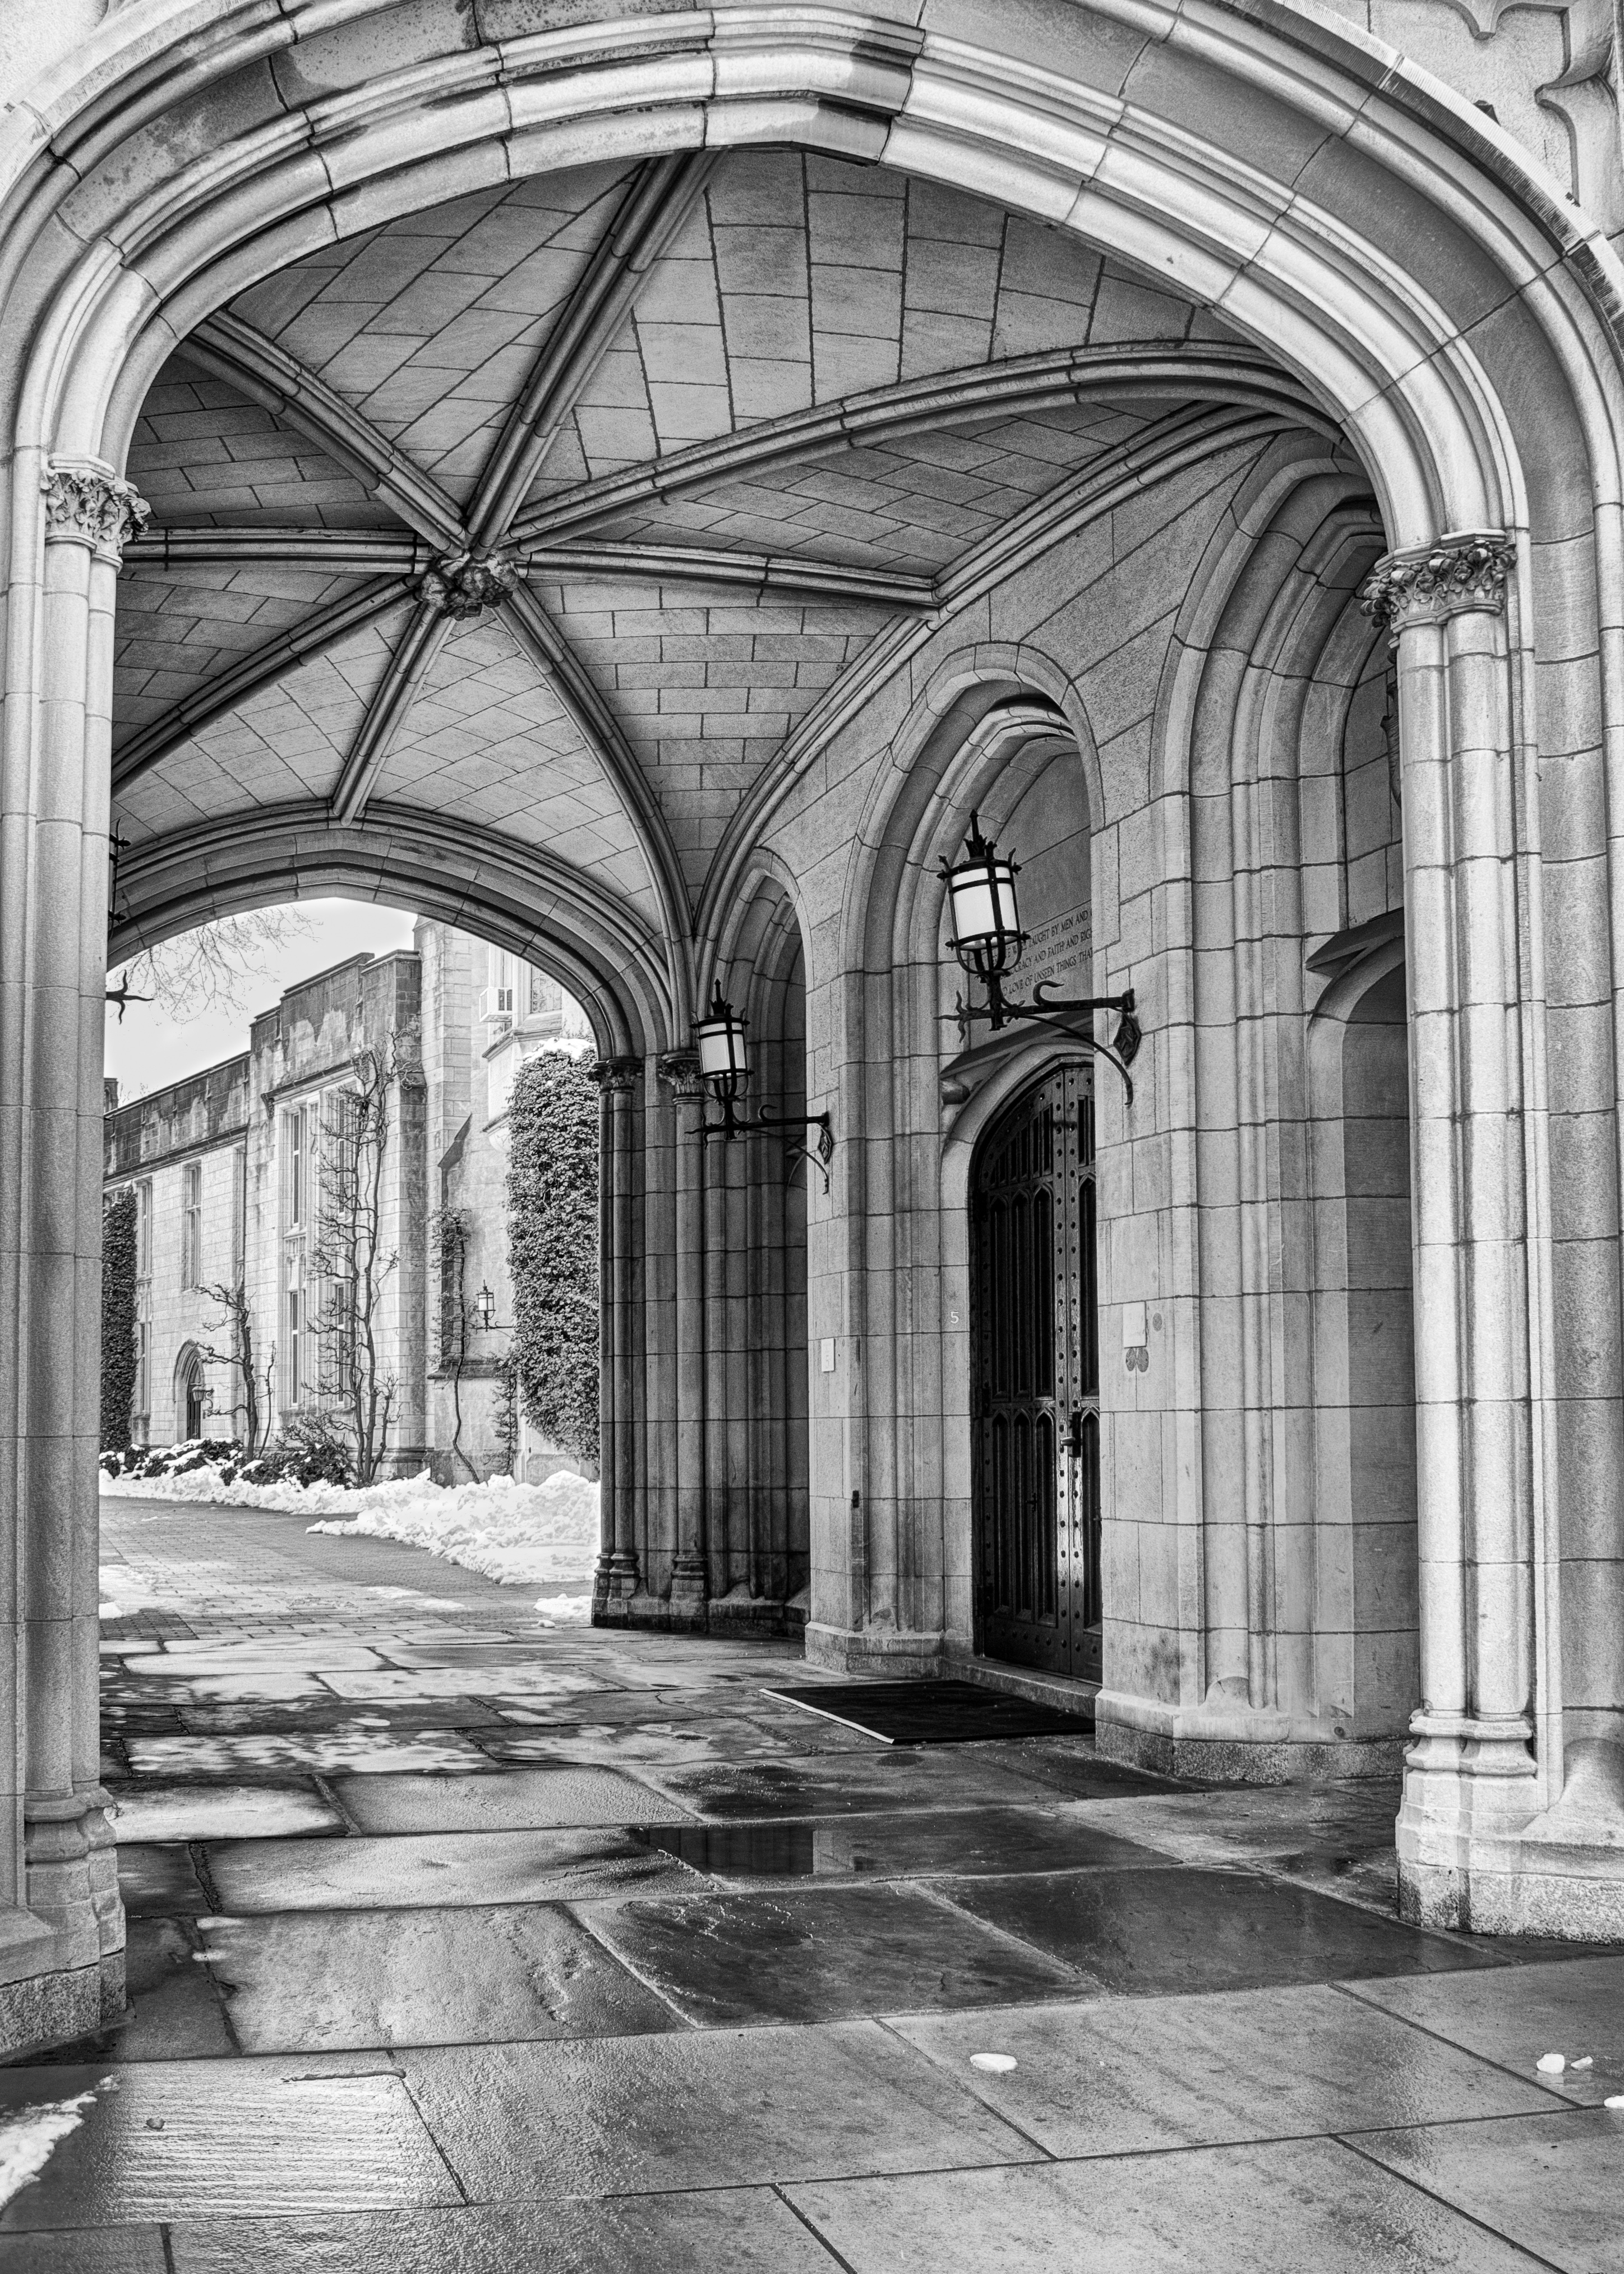
black and white, architecture, building, arch, column, church, cathedral, chapel, monochrome, place of worship, monastery, symmetry, arcade, abbey, gothic architecture, monochrome photography, ancient history